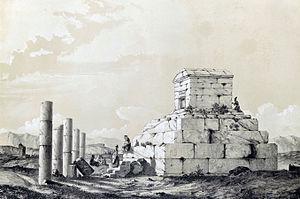
Ruines de Passargade, Tombeau dit de Cyrus